Wilmington, Delaware

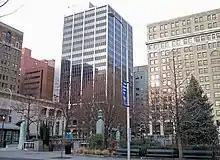
Rodney Square, Center City, Wilmington

Much of Wilmington's economy is based on its status as the most populous city in Delaware. Contributing to the economic health of the downtown and Wilmington Riverfront regions has been the presence of Wilmington Station, through which 665,000 people passed in 2009. In terms of growth, the city was seeing nearly $450M worth of private investments, multi-million dollars of city infrastructure improvements, and significant improvements to their transportation infrastructure.